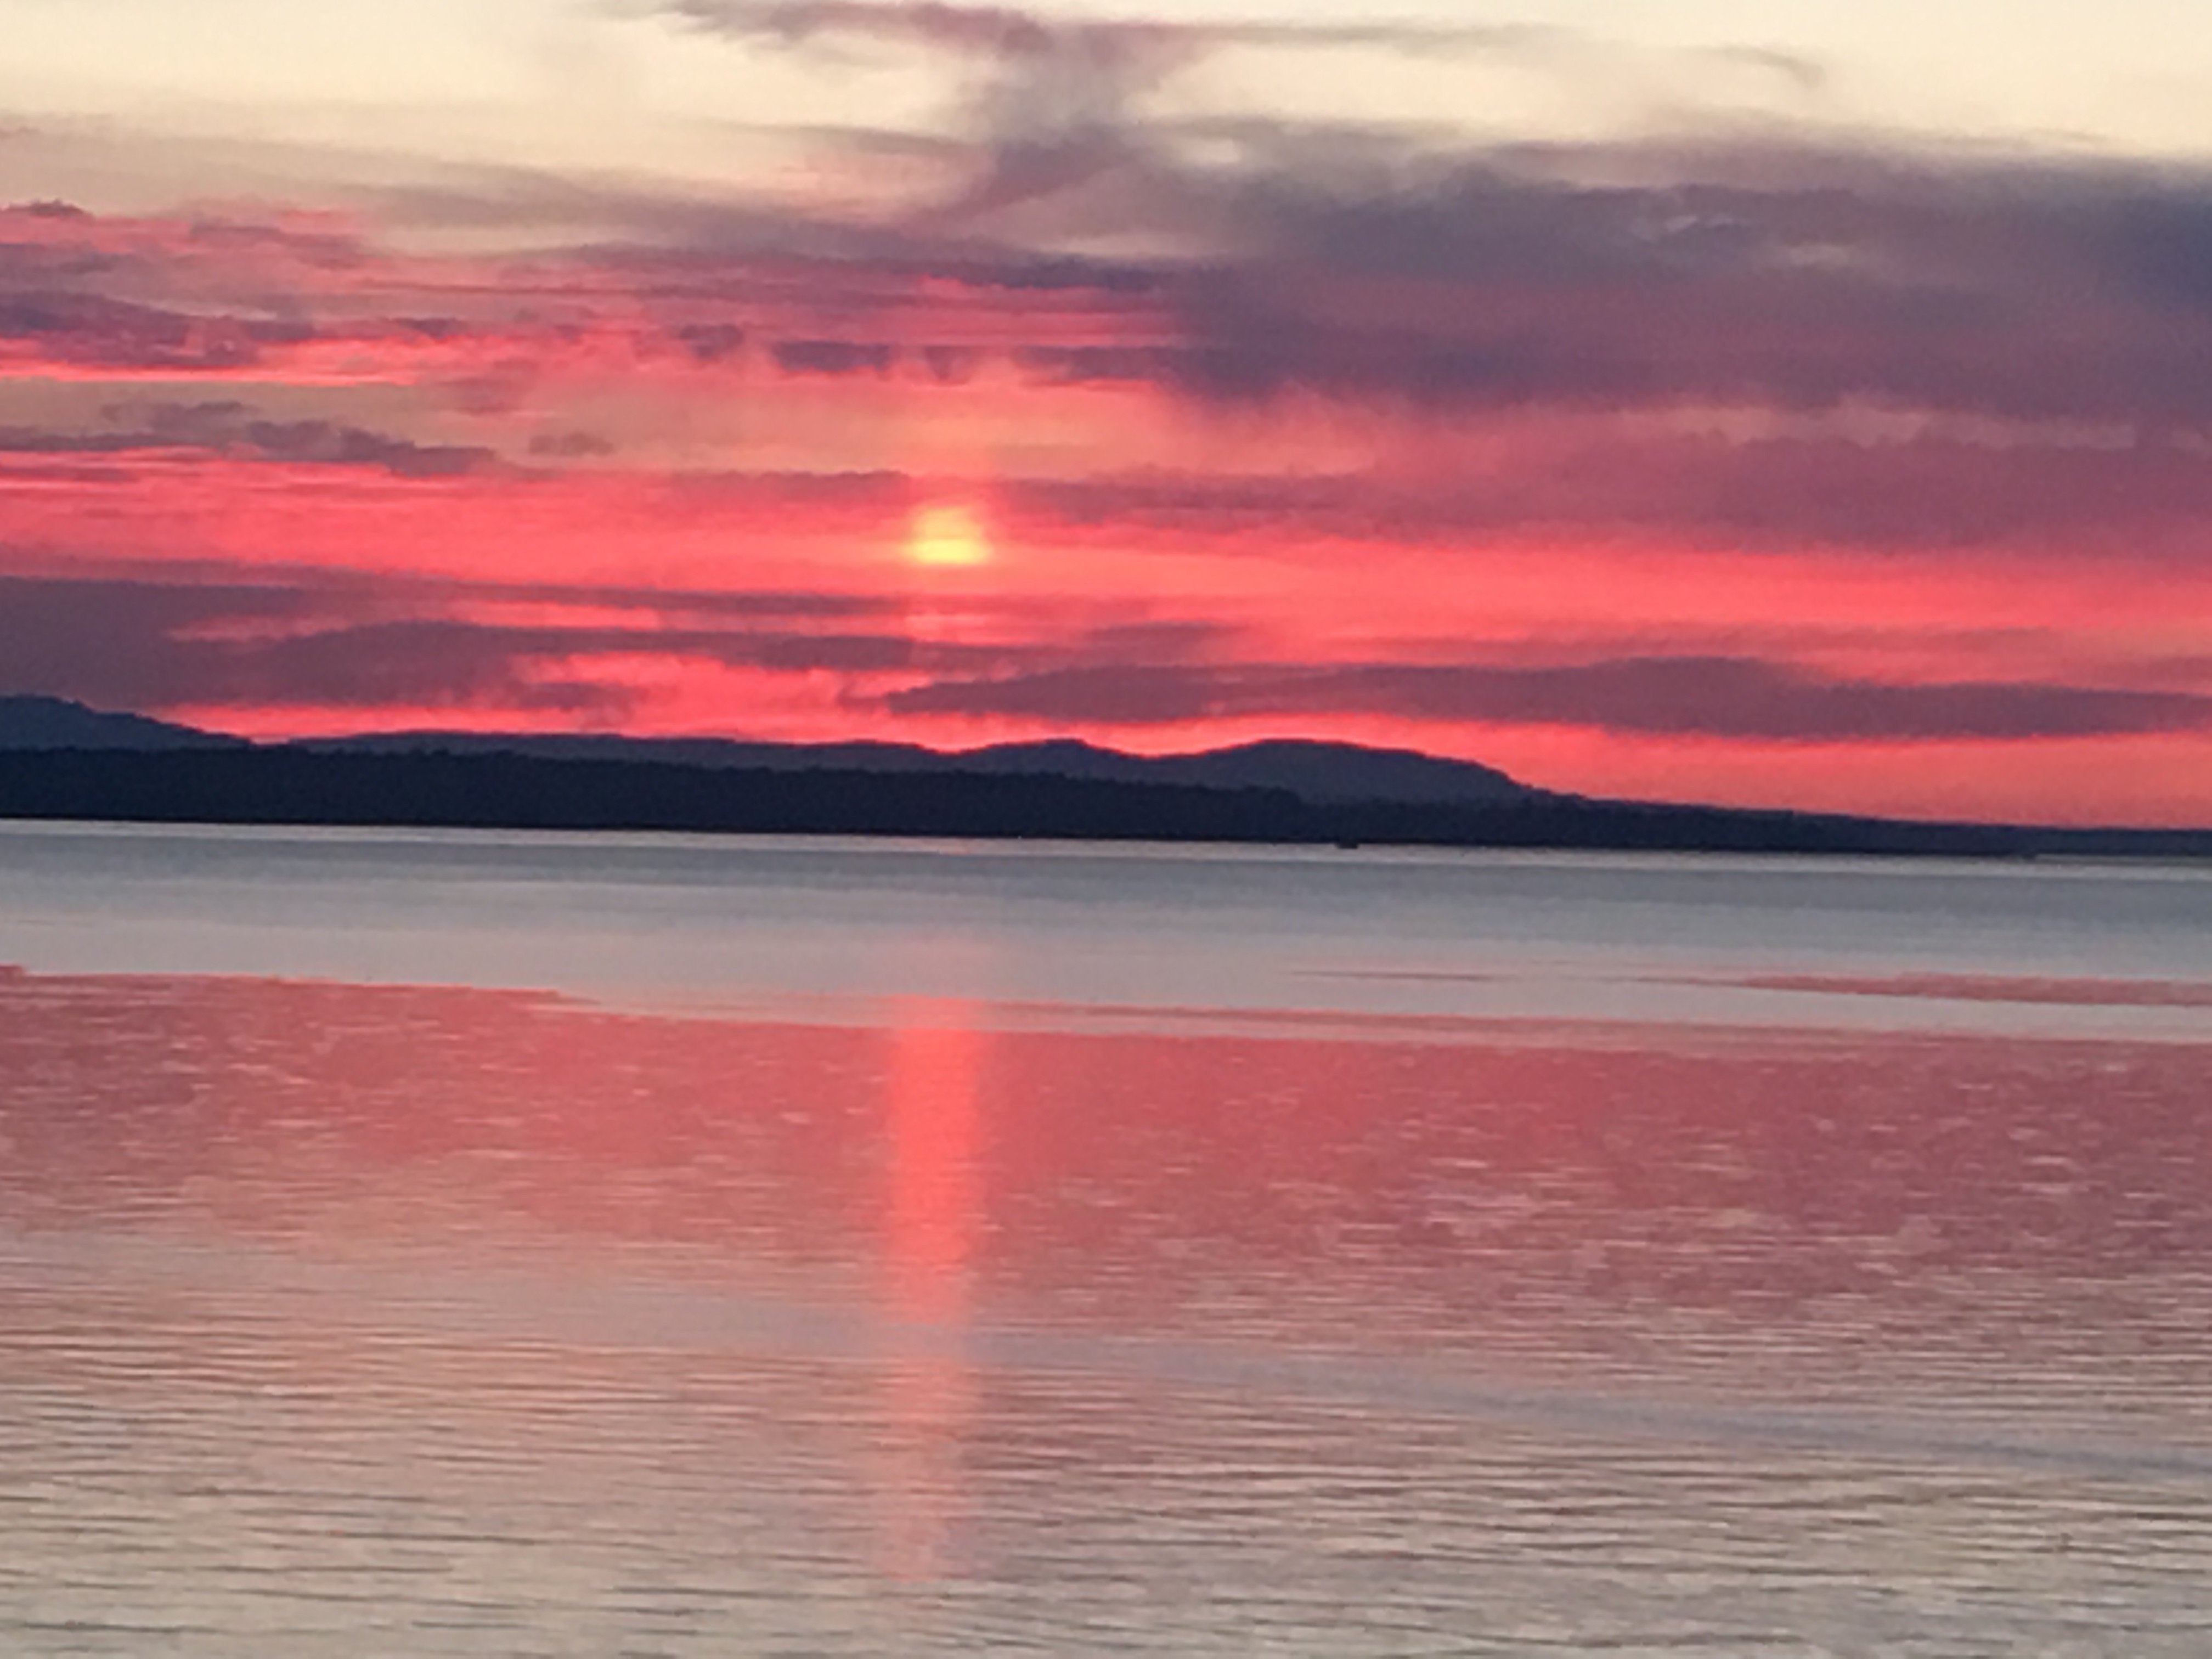
beach, sea, coast, ocean, horizon, cloud, sky, sunrise, sunset, morning, shore, lake, dawn, dusk, evening, reflection, bay, loch, afterglow, wind wave